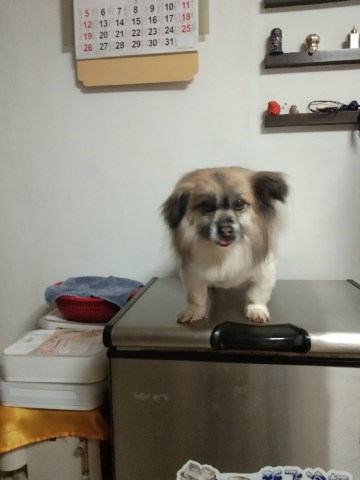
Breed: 806-n000129-papillon